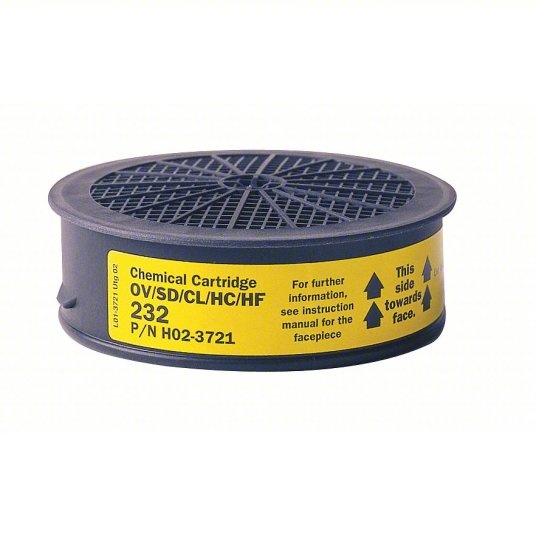
Sundstrom OV Filter Sr232
NIOSH RatingChlorine (CL); Hydrogen Chloride (HC); Hydrogen Fluoride (HF); Organic Vapor (OV); Sulfur Dioxide (SD) Respirator Cartridge TypeAir Purifying Respirator Respirator Connection TypePush to Connect StandardsNIOSH 42 CFR 84 Product TypeCartridge UNSPSC46182005 Country of OriginSweden (subject to change) Product Description These filters and cartridges are compatible with Sundstrom reusable respirators. Particulate filters and vapor cartridges are NIOSH-rated and installed in reusable half-mask or full-face respirators to filter out airborne contaminants. They are selected based on the environment and type of respiratory hazards that need to be filtered. They can be changed out when they become dirty or when the type of contaminant changes. Filters and cartridges are compatible with a specific brand and mask model
Brand: Sundstrom
Category: Business & Industrial > Work Safety Protective Gear > Gas Mask & Respirator Accessories > Combination Cartridges